Custard (band)

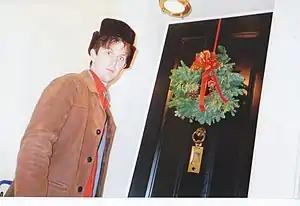

Custard's debut major label album "Wahooti Fandango" was issued in 1994. The video for the album's first single, "Aloha Tambourinist", was set on a beach, featured male models pretending to be Custard, while scantily clad women roll around in the sand.